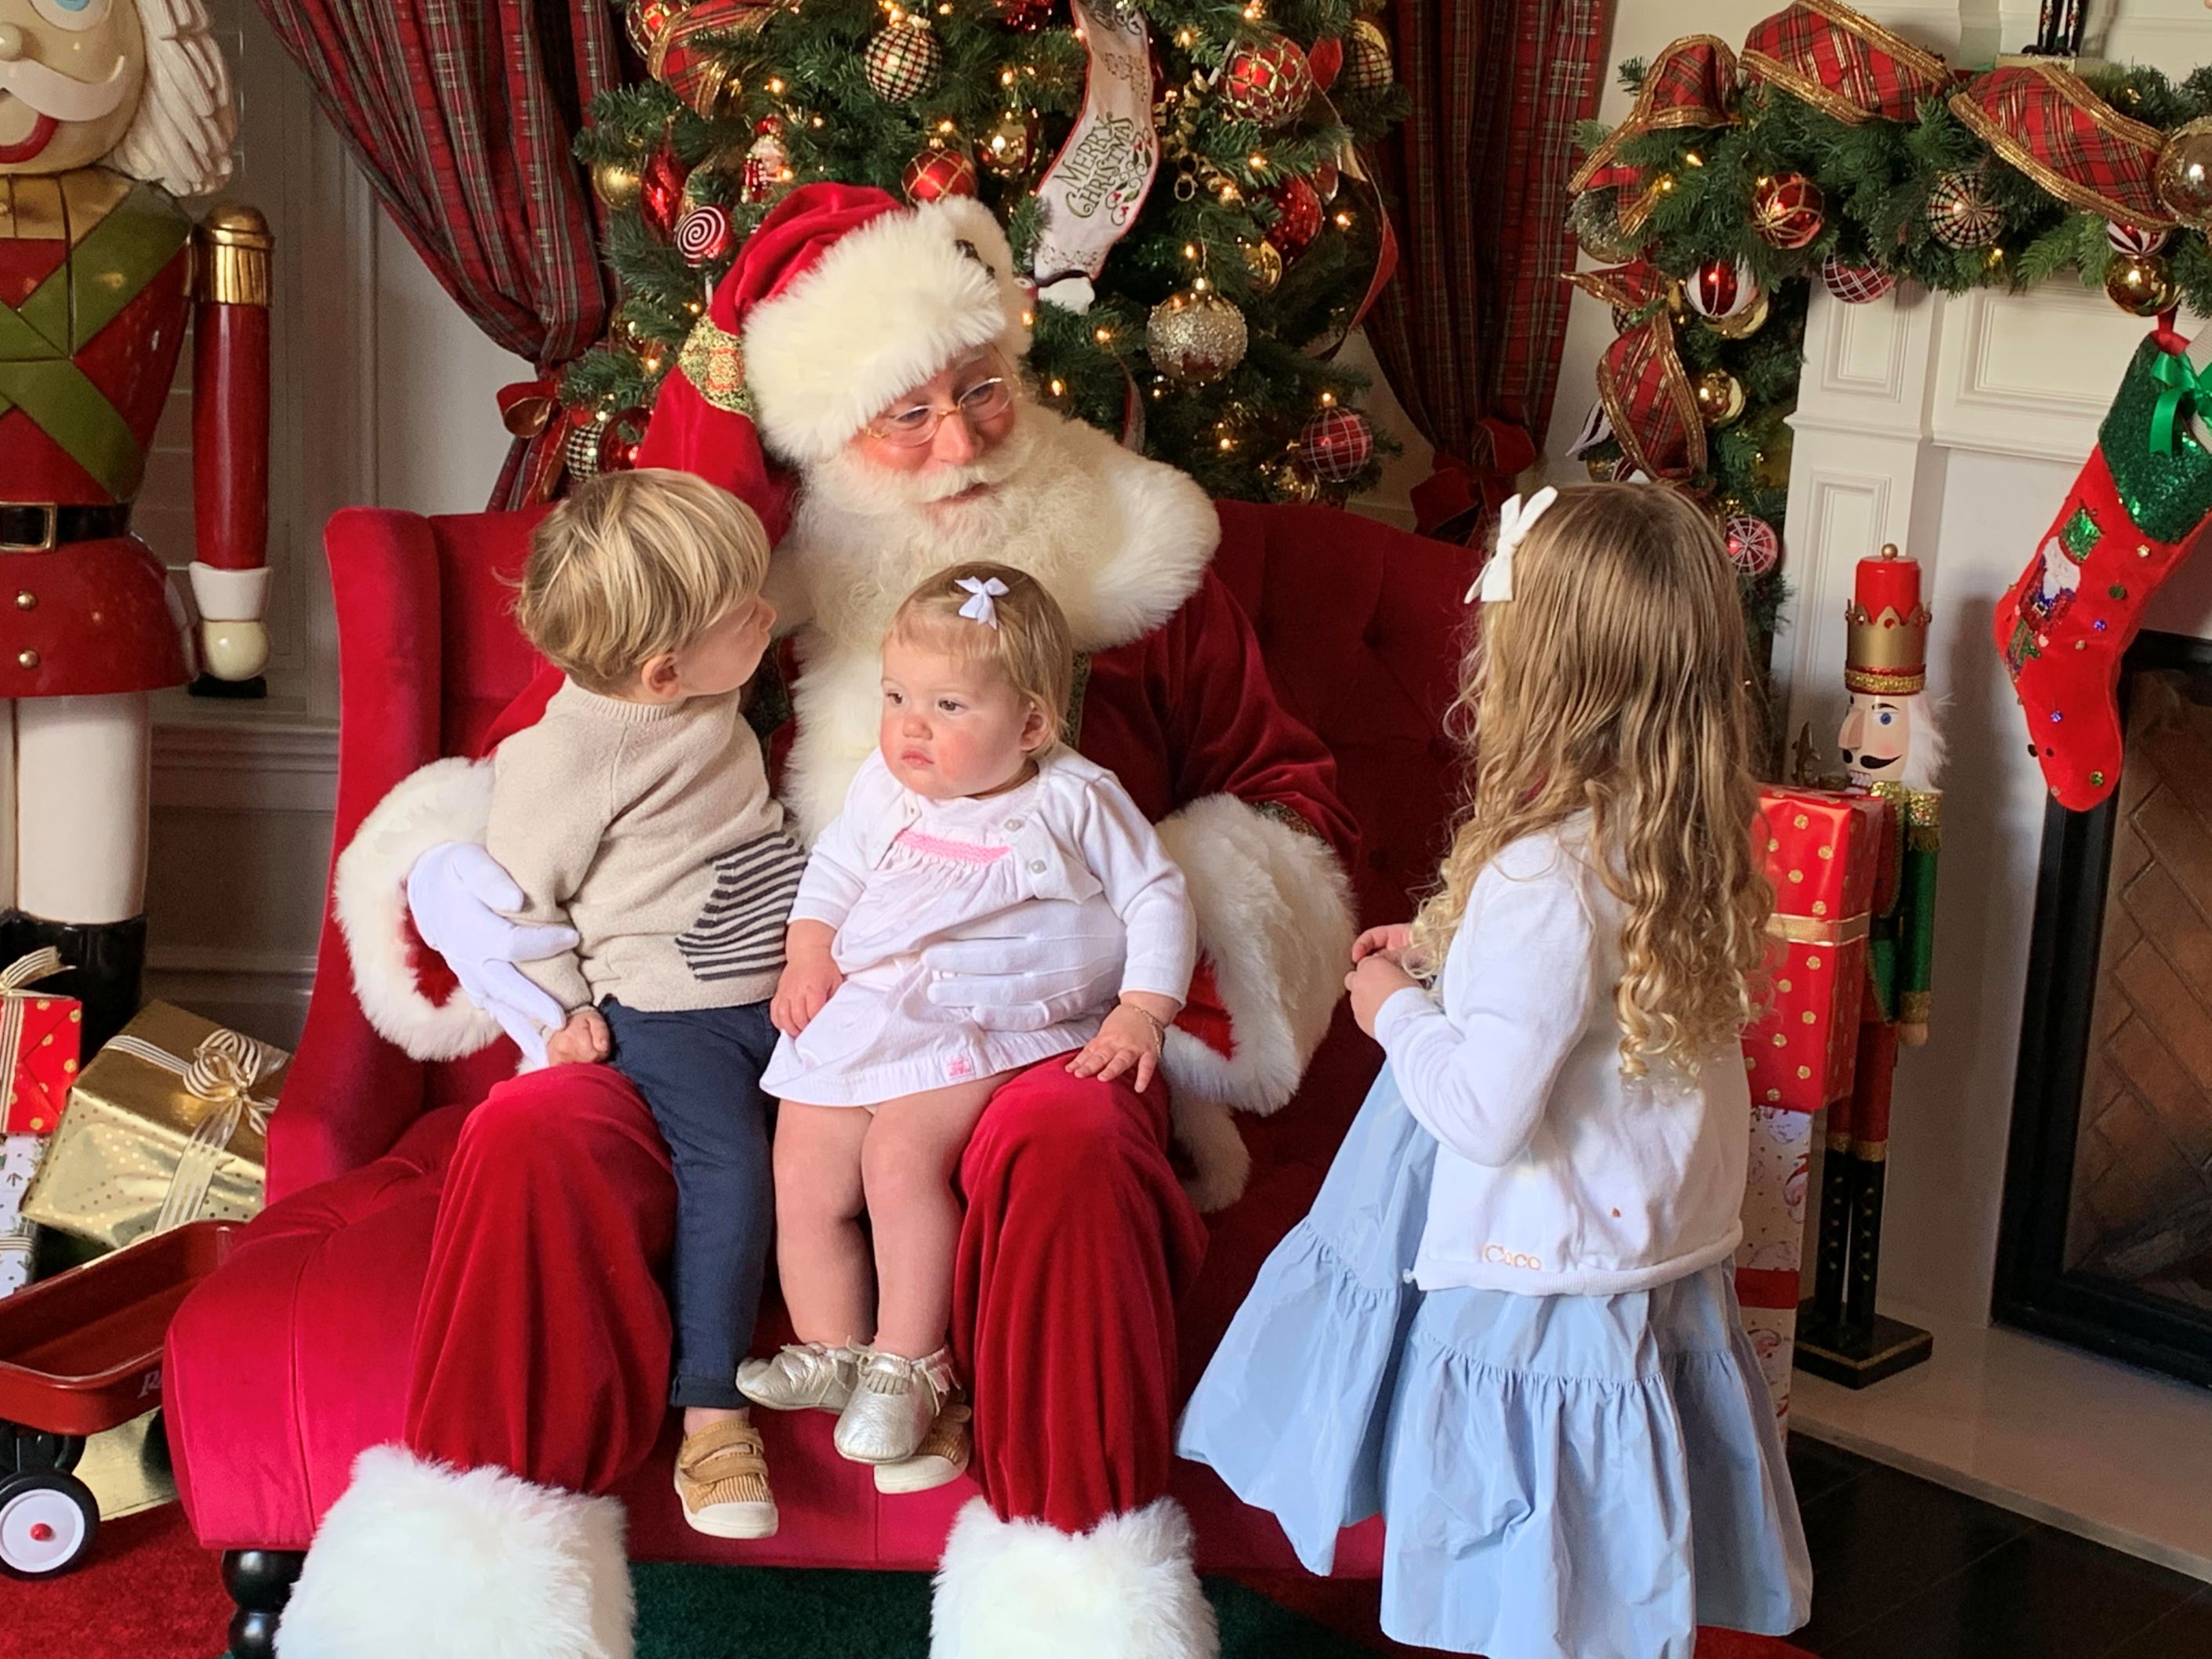
christmas, santa claus, christmas eve, event, holiday, lap, fictional character, tradition, christmas tree, christmas decoration, christmas ornament, toddler, child, interior design